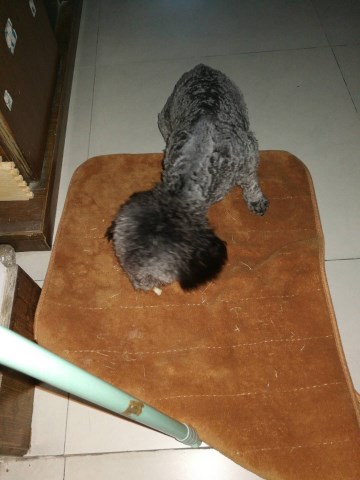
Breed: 2925-n000114-toy_poodle